Slotted optical switch

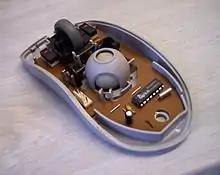
a photo of a mechanical computer mouse showing two slotted optical switches

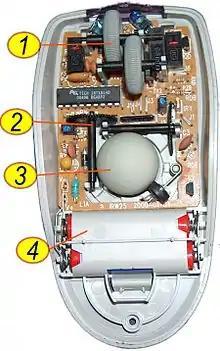
a photo of a mechanical computer mouse showing two slotted optical switches

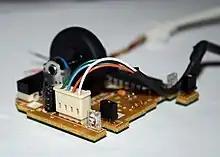
close-up of a mouse PCB showing a slotted optical switch assembled from discrete LED and photodetector

The slotted optical switch, sometimes known as opto switch or optical switch but not to be confused with the optical component, is a device comprising a photoemitter (e.g. LED) and a photodetector (e.g. photodiode) mounted in a single package so that the photoemitter normally illuminates the photodetector, but an opaque object can be inserted in a slot between them so as to break the beam. Associated circuitry is provided which changes state when the beam is interrupted. For example, the carriage of a computer printer may be fitted with a projection which interrupts the beam of a slotted switch when it reaches the end of its travel, causing circuitry to react appropriately. Another application of the slotted switch is in the type of computer mouse with a rotating ball. The ball measures distances moved by rotating orthogonal shafts which drive optical chopper wheels turning in the slots of slotted switches.